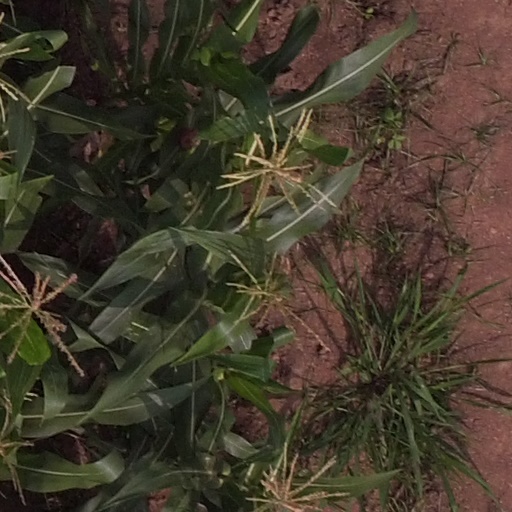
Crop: maize; corn